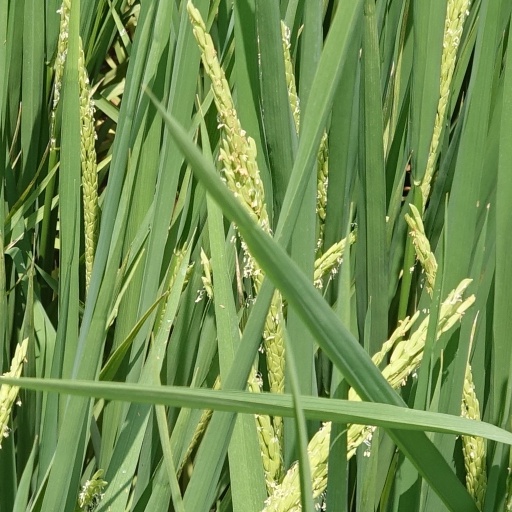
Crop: rice